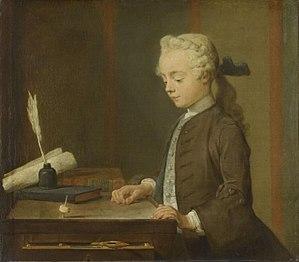
Portrait d’Auguste-Gabriel Godefroy (1728-1814), fils cadet du joaillier Charles Godefroy. Ce portrait d’un jeune garçon jouant à la toupie (toton), est l'image intemporelle de l'enfant absorbé dans son monde de jeux et de rêves. Il évoque l'intérêt nouveau accordé au 18e siècle à l'enfance par les écrivains, tel Jean-Jacques-Rousseau (1712-1778), et les artistes.
Le département des Peintures est l'un des huit départements qui composent le musée du Louvre. Il s'agit d'une des plus importantes et des plus célèbres collections du monde. Les collections du département des peintures sont spécialisées dans l'art européen du XIIIᵉ à la fin du XIXᵉ siècle. Cependant, à l'exception de la donation Hélène et Victor Lyon, l'essentiel des œuvres datant d'après 1848 sont exposées au musée d'Orsay. On peut noter que les peintures d'autres époques sont rattachées à d'autres départements. Par exemple, le département des Antiquités égyptiennes possède des peintures coptes.
Le toton est une toupie en bois, ou autres matériaux tels que l’ivoire, constituée par un cube traversé par un axe. On le lance au-dessus d'un tableau de nombres avec l'espoir qu'elle s'arrêtera sur celui qu'on avait souhaité. Connu dès l’Antiquité romaine, le toton tire son nom du latin totum car il était utilisé pour des jeux de hasard selon le principe des dés. Chacune des faces du pourtour était marquée d’une lettre : A, D, P et T.
Une toupie est un jouet destiné à tourner sur lui-même le plus longtemps possible, en équilibre sur sa pointe.
Un jouet est un objet dont la fonction principale est de permettre le jeu. Les jouets sont généralement associés avec les enfants ou les animaux domestiques, mais il n'est pas inhabituel pour les adultes et pour certains animaux non-domestiques de jouer avec des jouets. Beaucoup d'objets sont fabriqués pour servir de jouets, mais certains qui sont produits pour d'autres buts peuvent également être utilisés comme des jouets. Un enfant peut ramasser un objet de la maison et le jeter, en prétendant que c'est un avion, ou un animal peut jouer avec une pomme de pin, la mordre, la chasser, ou la jeter en l'air. Certains jouets sont fabriqués principalement pour être des pièces de collection et ne sont pas destinés au jeu.